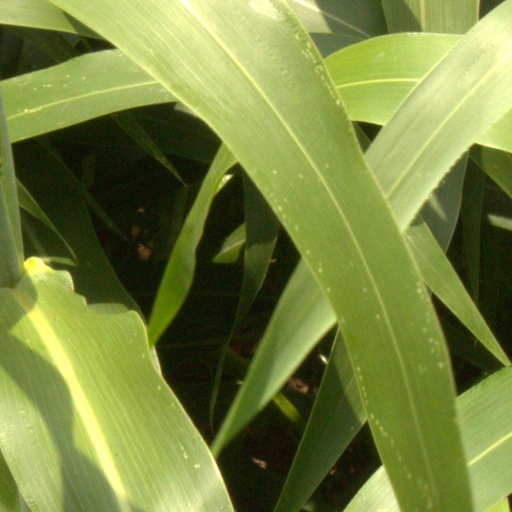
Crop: sorghum